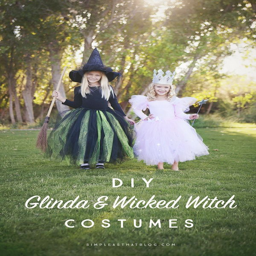
western christian holiday is just around the corner .